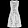
Label: Dress